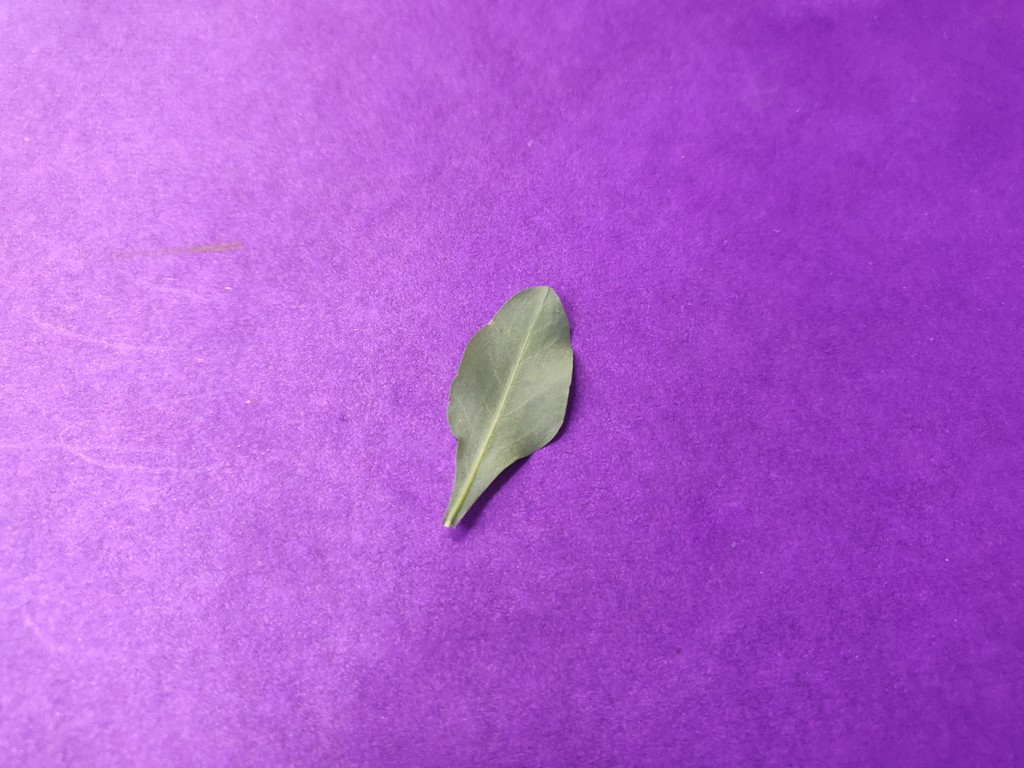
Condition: Healthy
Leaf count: single
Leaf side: back